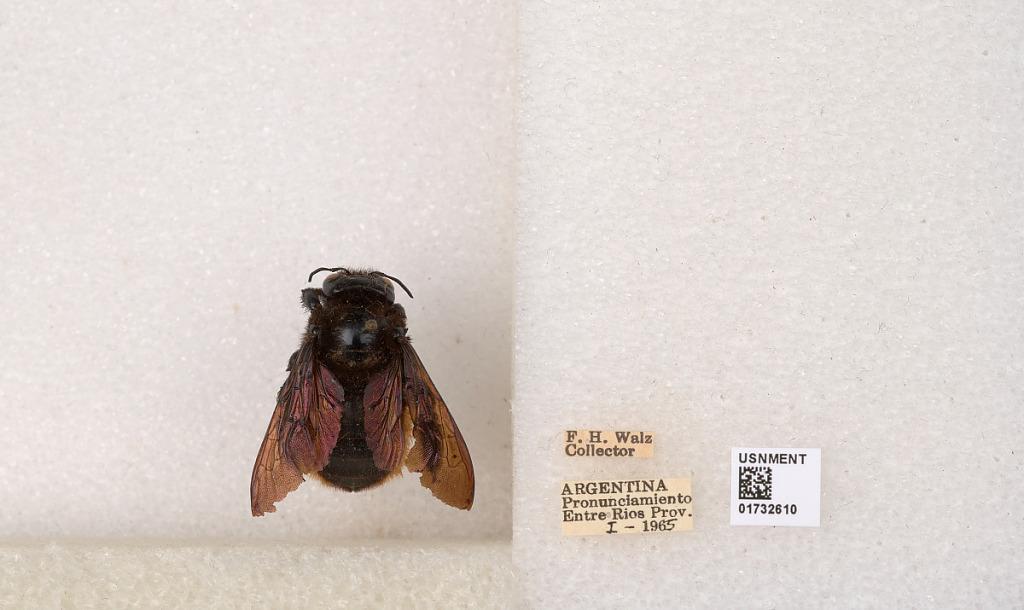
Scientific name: Xylocopa (Neoxylocopa) augusti Lepeletier
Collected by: F. Walz
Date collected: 1965-1-1
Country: Argentina
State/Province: Entre Rios
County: Departamento de Uruguay
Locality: Pronunciamiento
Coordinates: -32.3452, -58.4404